Snailfish

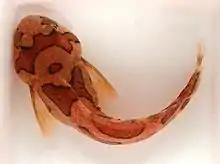
"Liparis marmoratus"

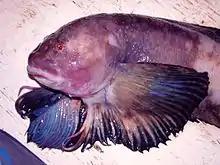
"Liparis catharus"

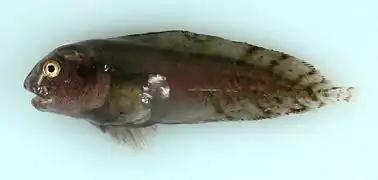
"Liparis fabricii"

The snailfishes or sea snails (not to be confused with invertebrate sea snails), are a family of marine ray-finned fishes. These fishes make up the Liparidae, a family classified within the order Scorpaeniformes.